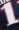
Number: 1